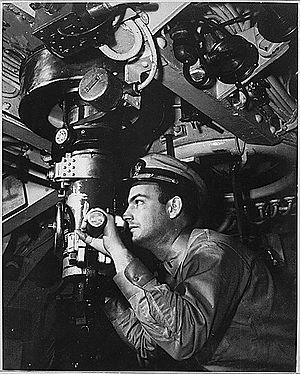
Undervandsbåd / Orientering
Officer orienterer sig gennem ubådens periskop
En undervandsbåd, ofte benævnt ubåd, er et fartøj til sejlads på og under vandoverfladen. Undervandsbåde findes i mange typer, til militære, videnskabelige og andre formål. Den første undervandsbåd så dagens lys i 1600-tallet, men der gik mange år, før skibstypen så småt begyndte at få en praktisk anvendelse. De første undervandsbåde havde et militært formål, men først under 1. Verdenskrig fik de en reel betydning.